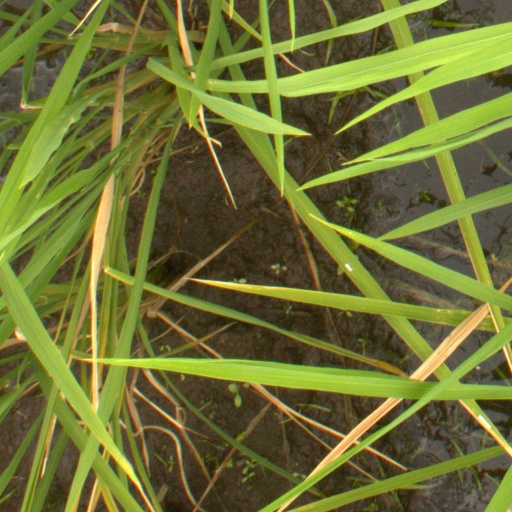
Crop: rice